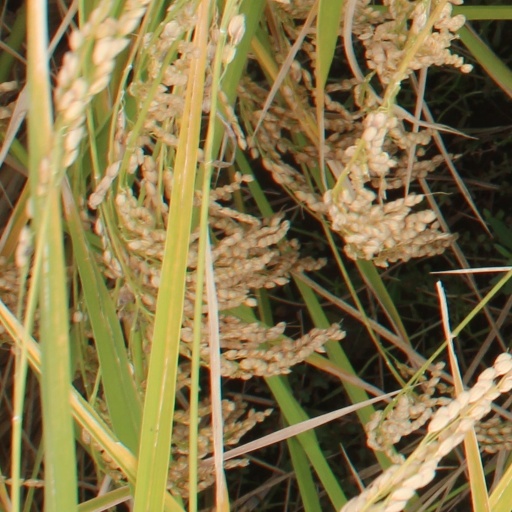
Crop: rice